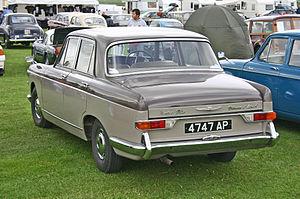
L' Austin Princess est une série de grandes voitures de luxe qui furent produites par Austin et sa filiale Vanden Plas de 1947 à 1968.